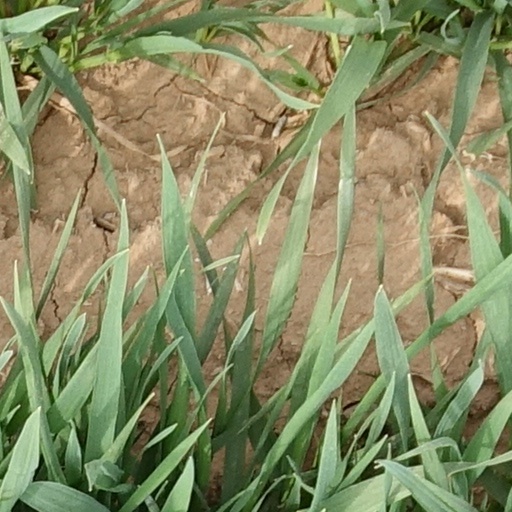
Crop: wheat